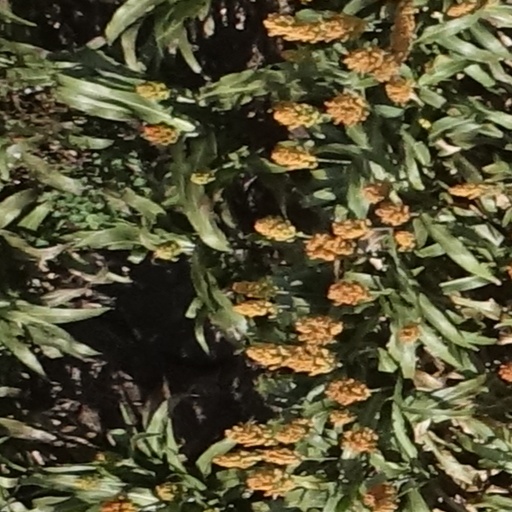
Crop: sorghum